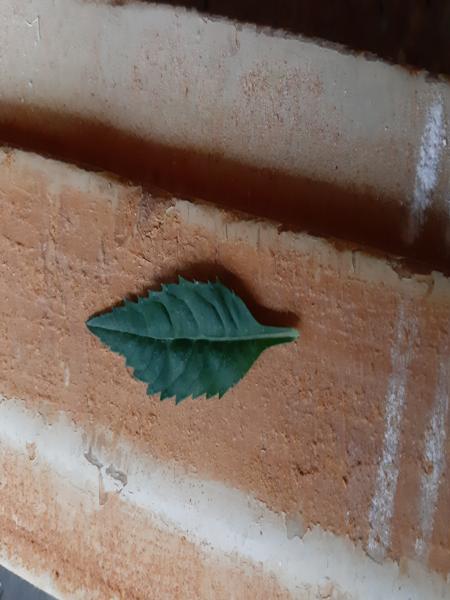
Plant: Marigold